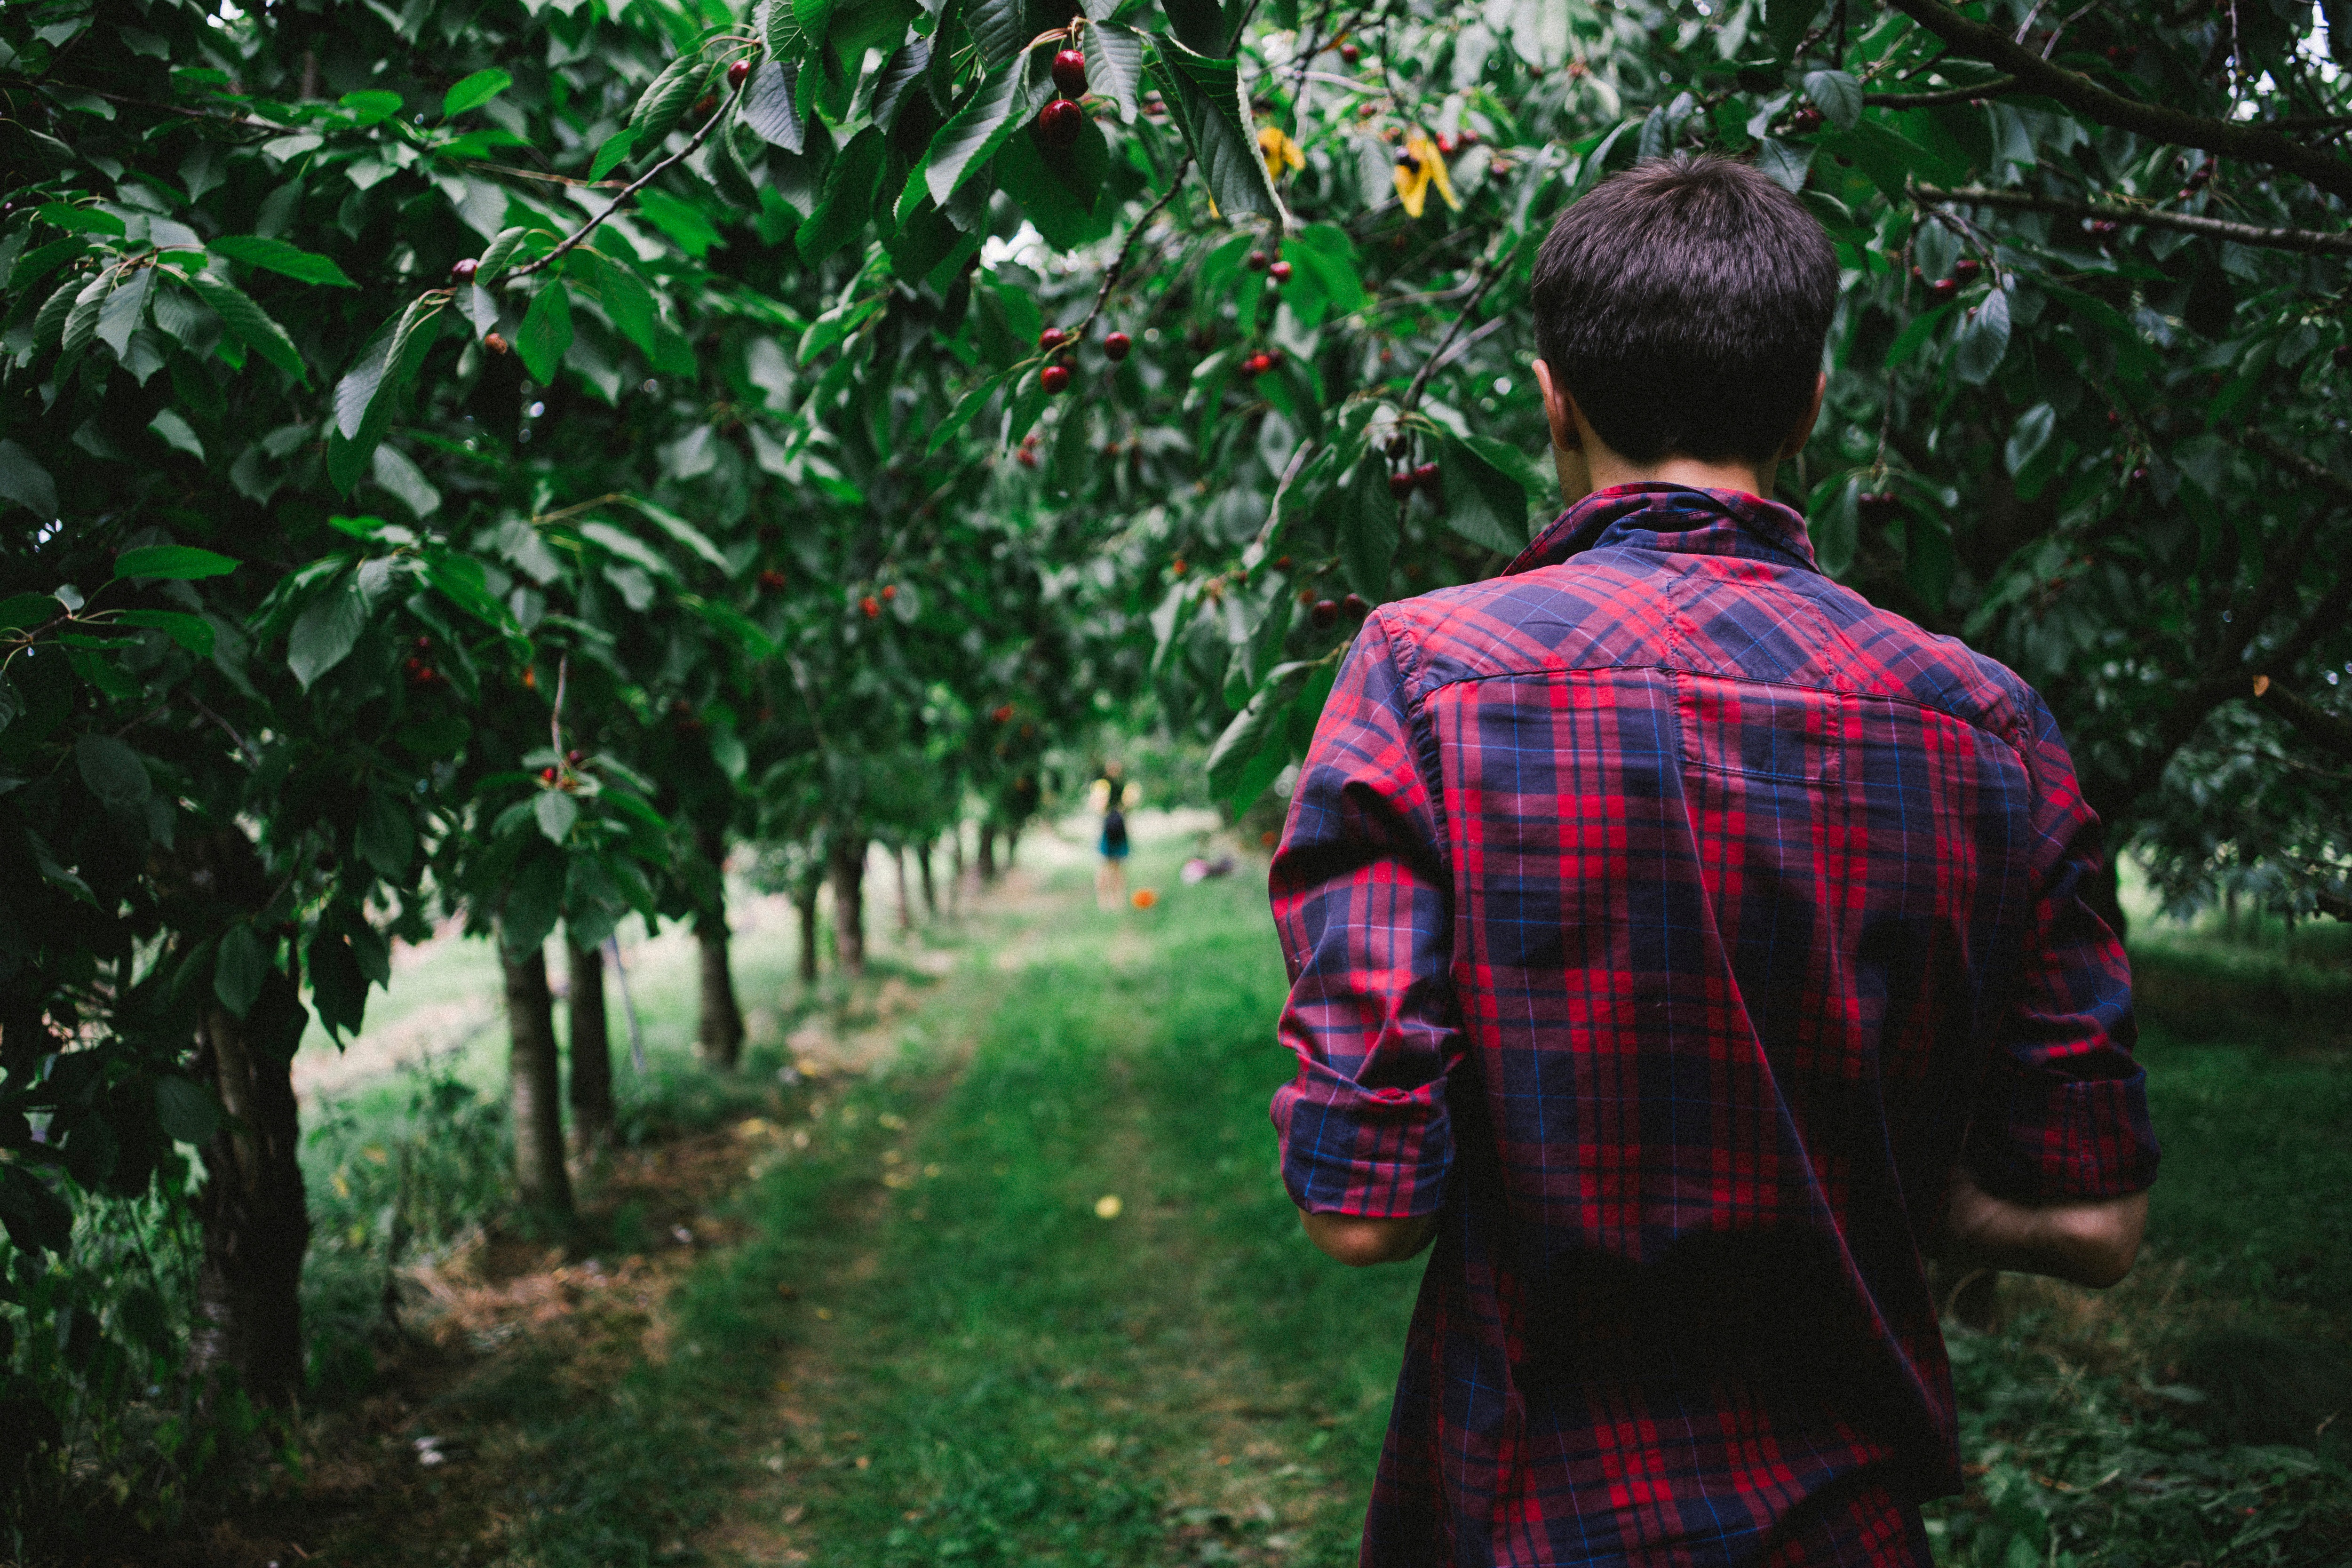
tree, forest, people, plant, leaf, flower, pattern, jungle, autumn, agriculture, plantation, woodland, habitat, woody plant